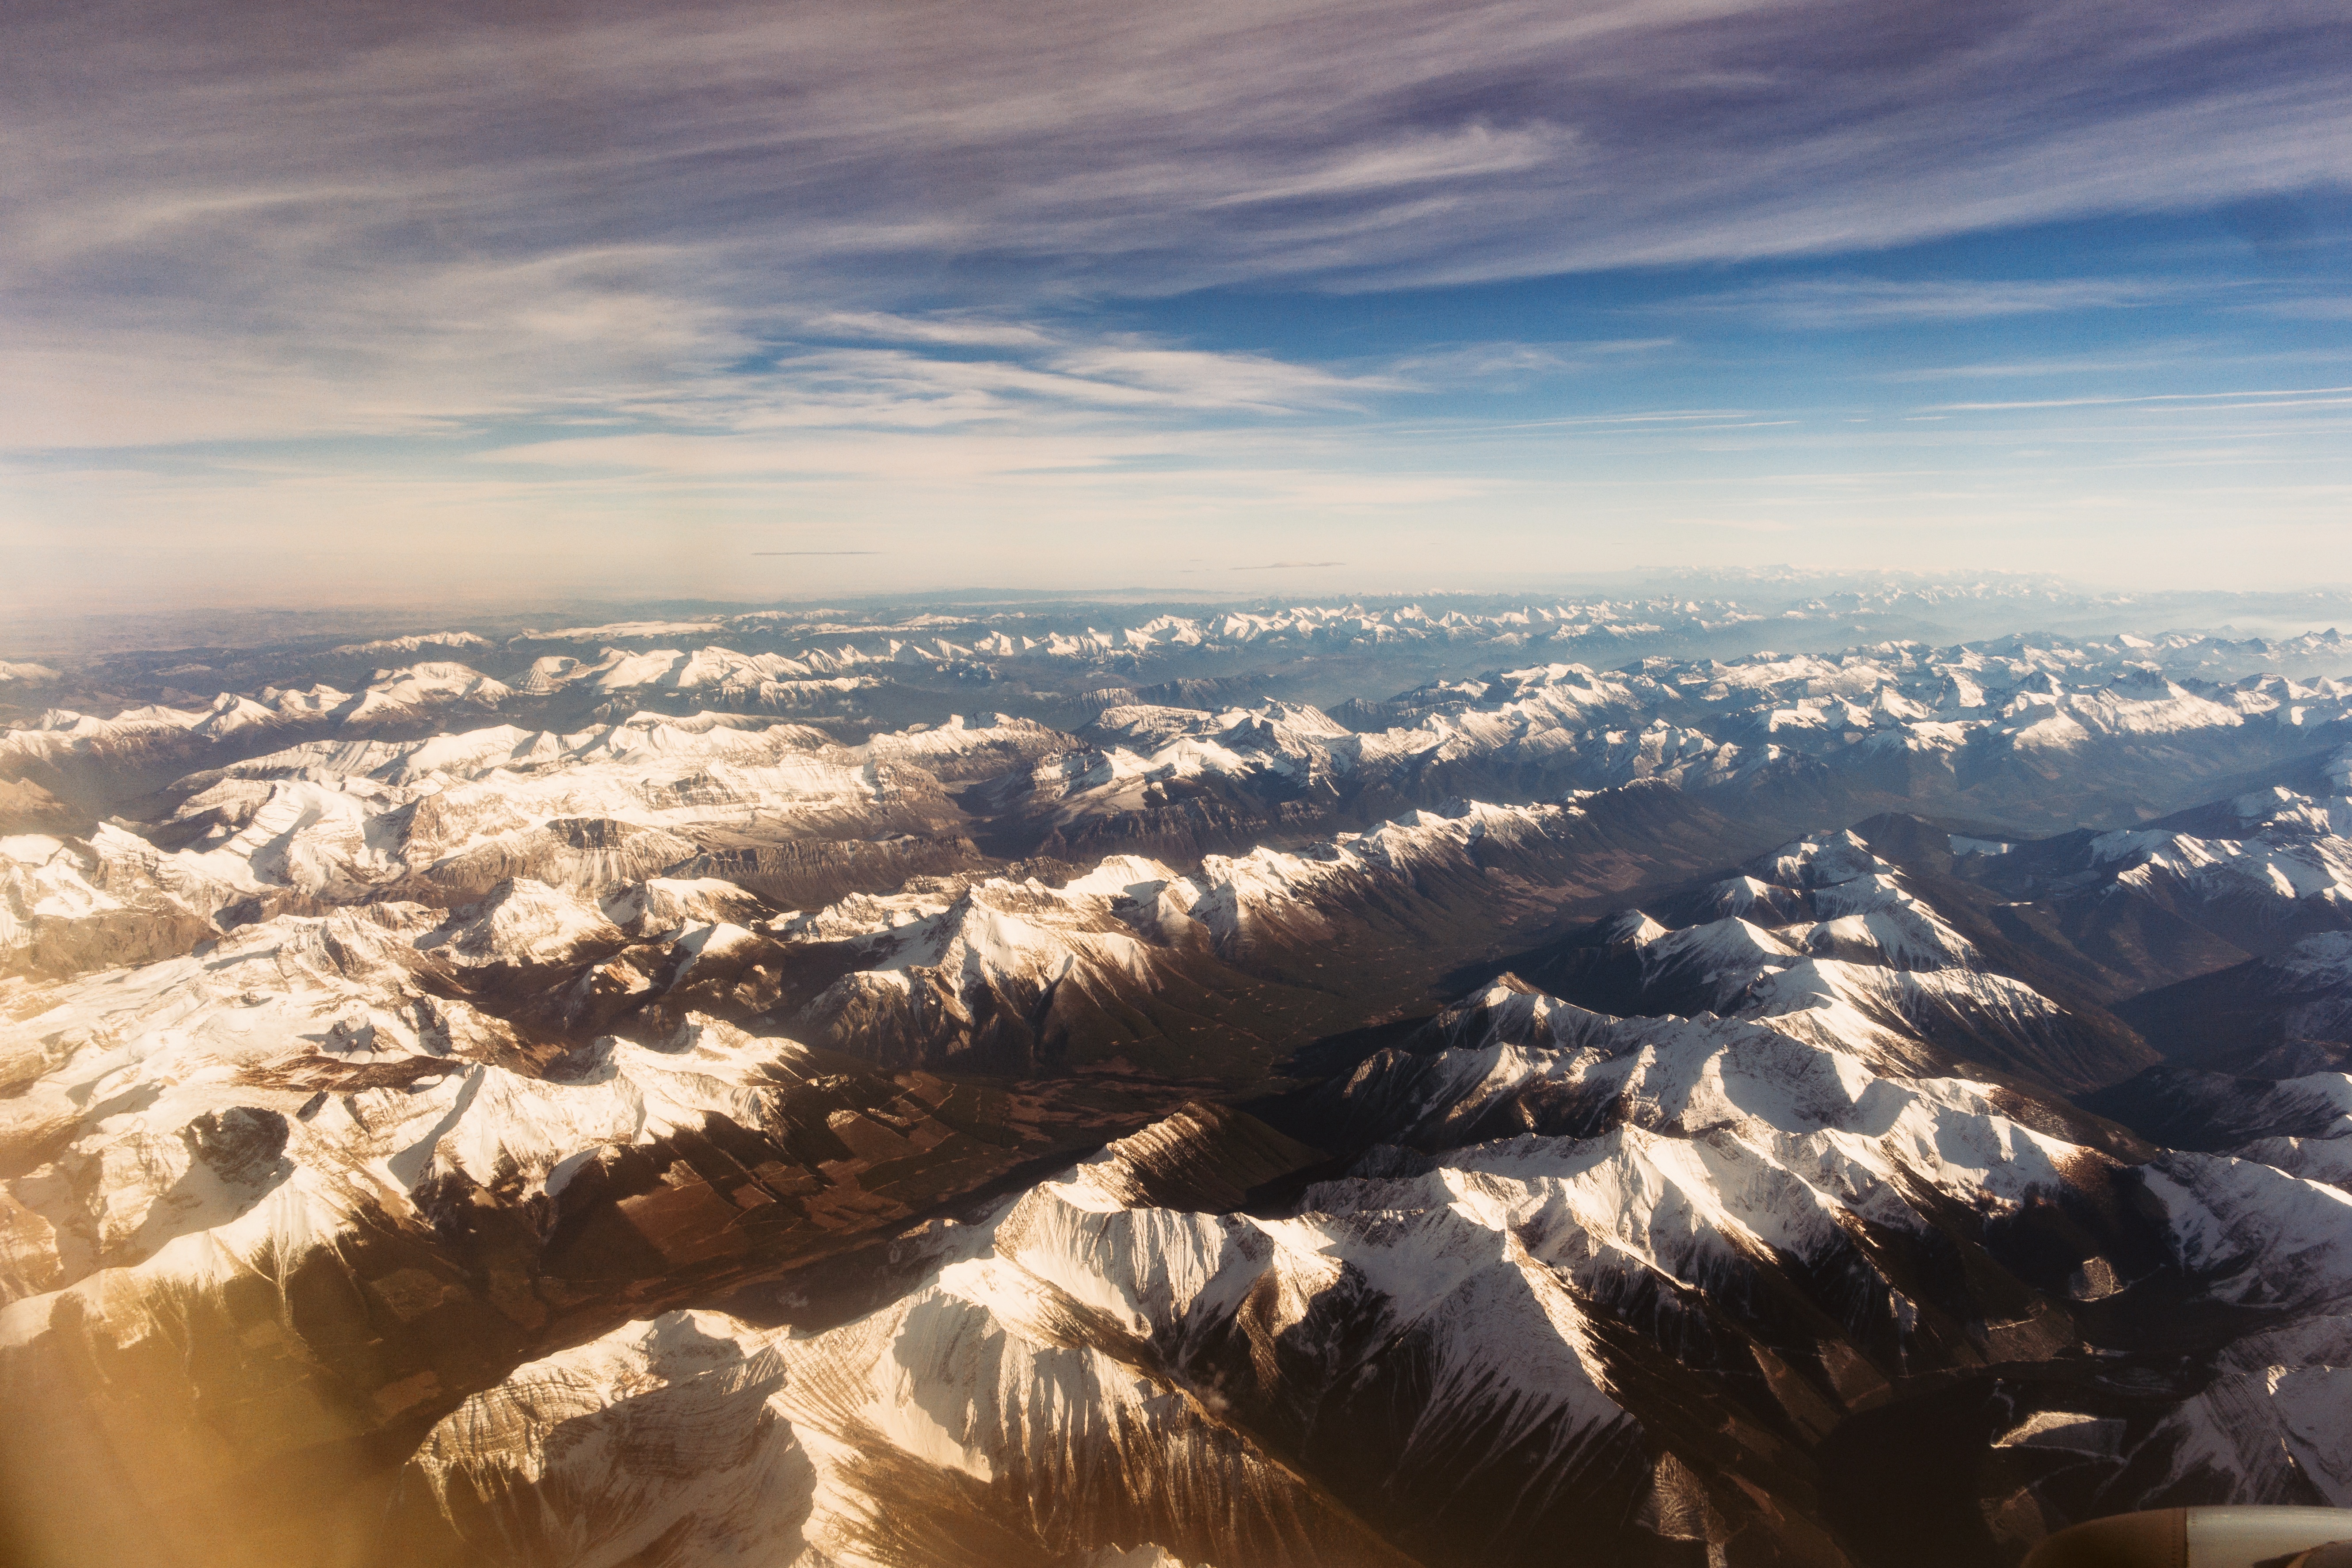
landscape, horizon, wilderness, mountain, snow, cloud, sky, sunrise, sunlight, morning, dawn, valley, mountain range, panorama, reflection, flight, summit, alps, plateau, landform, aerial photography, geographical feature, atmosphere of earth, mountainous landforms